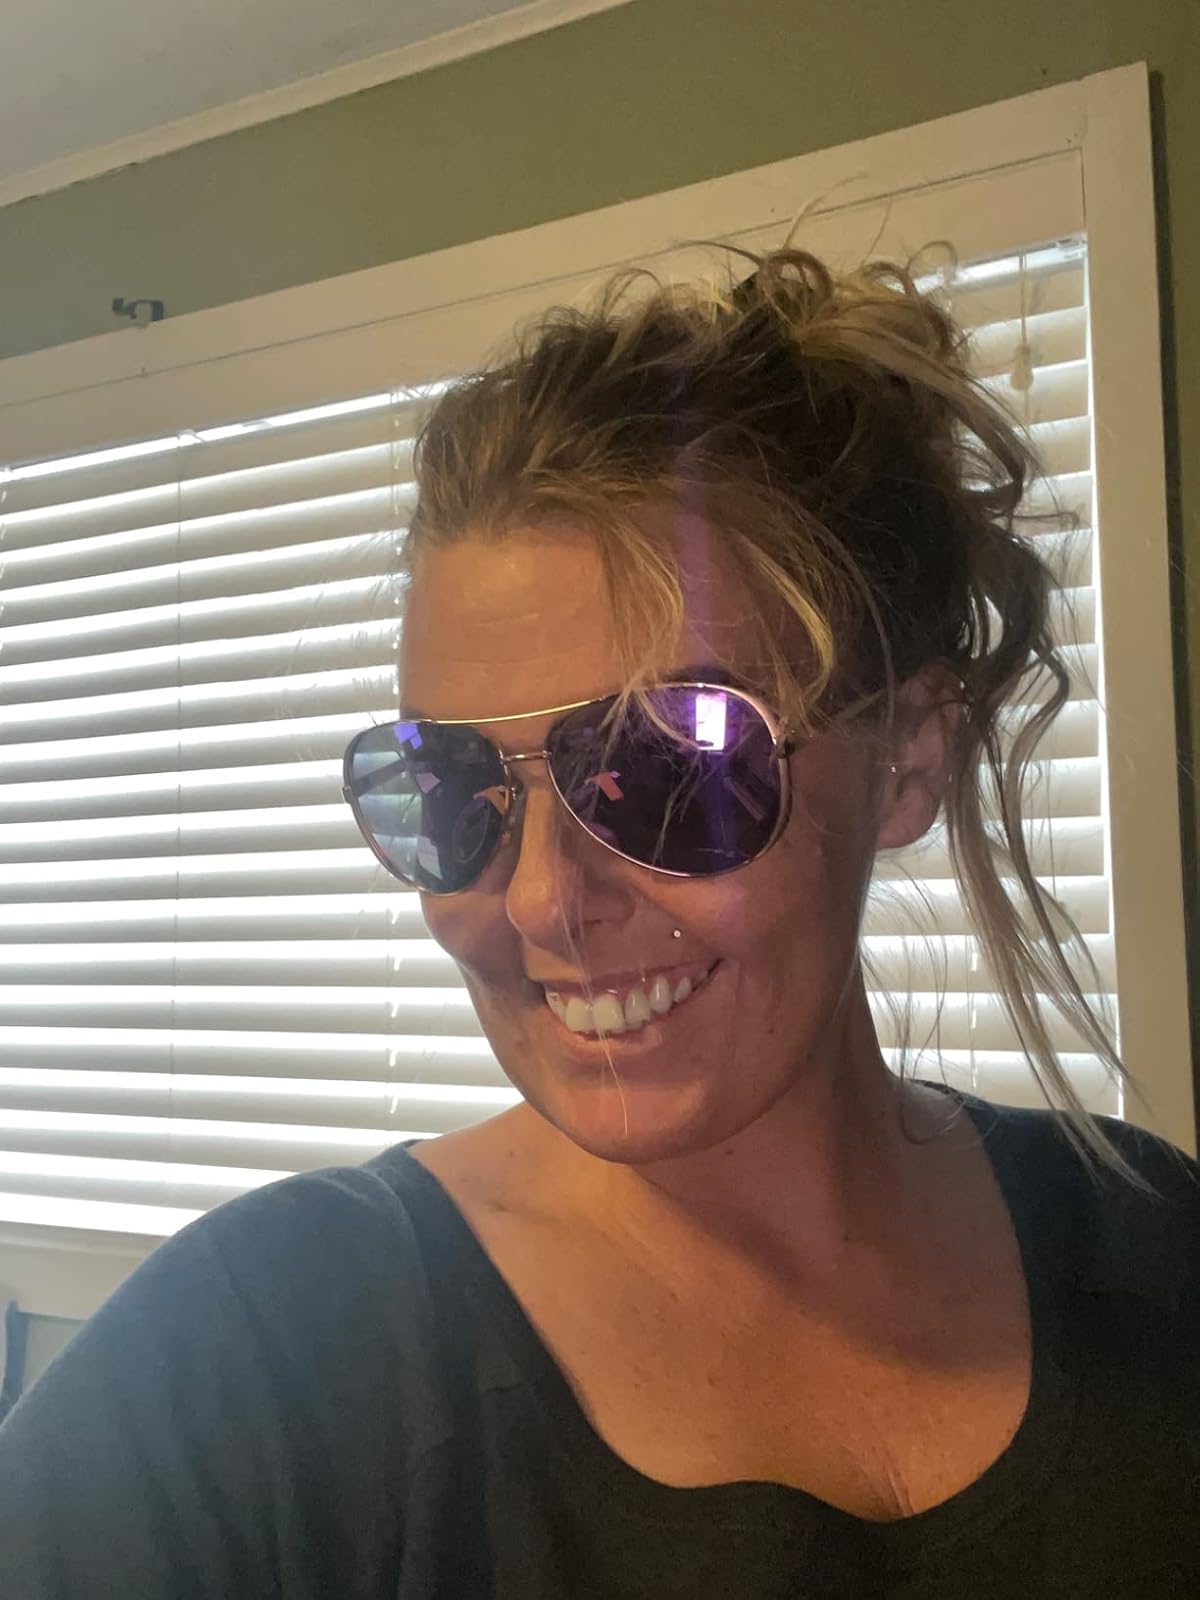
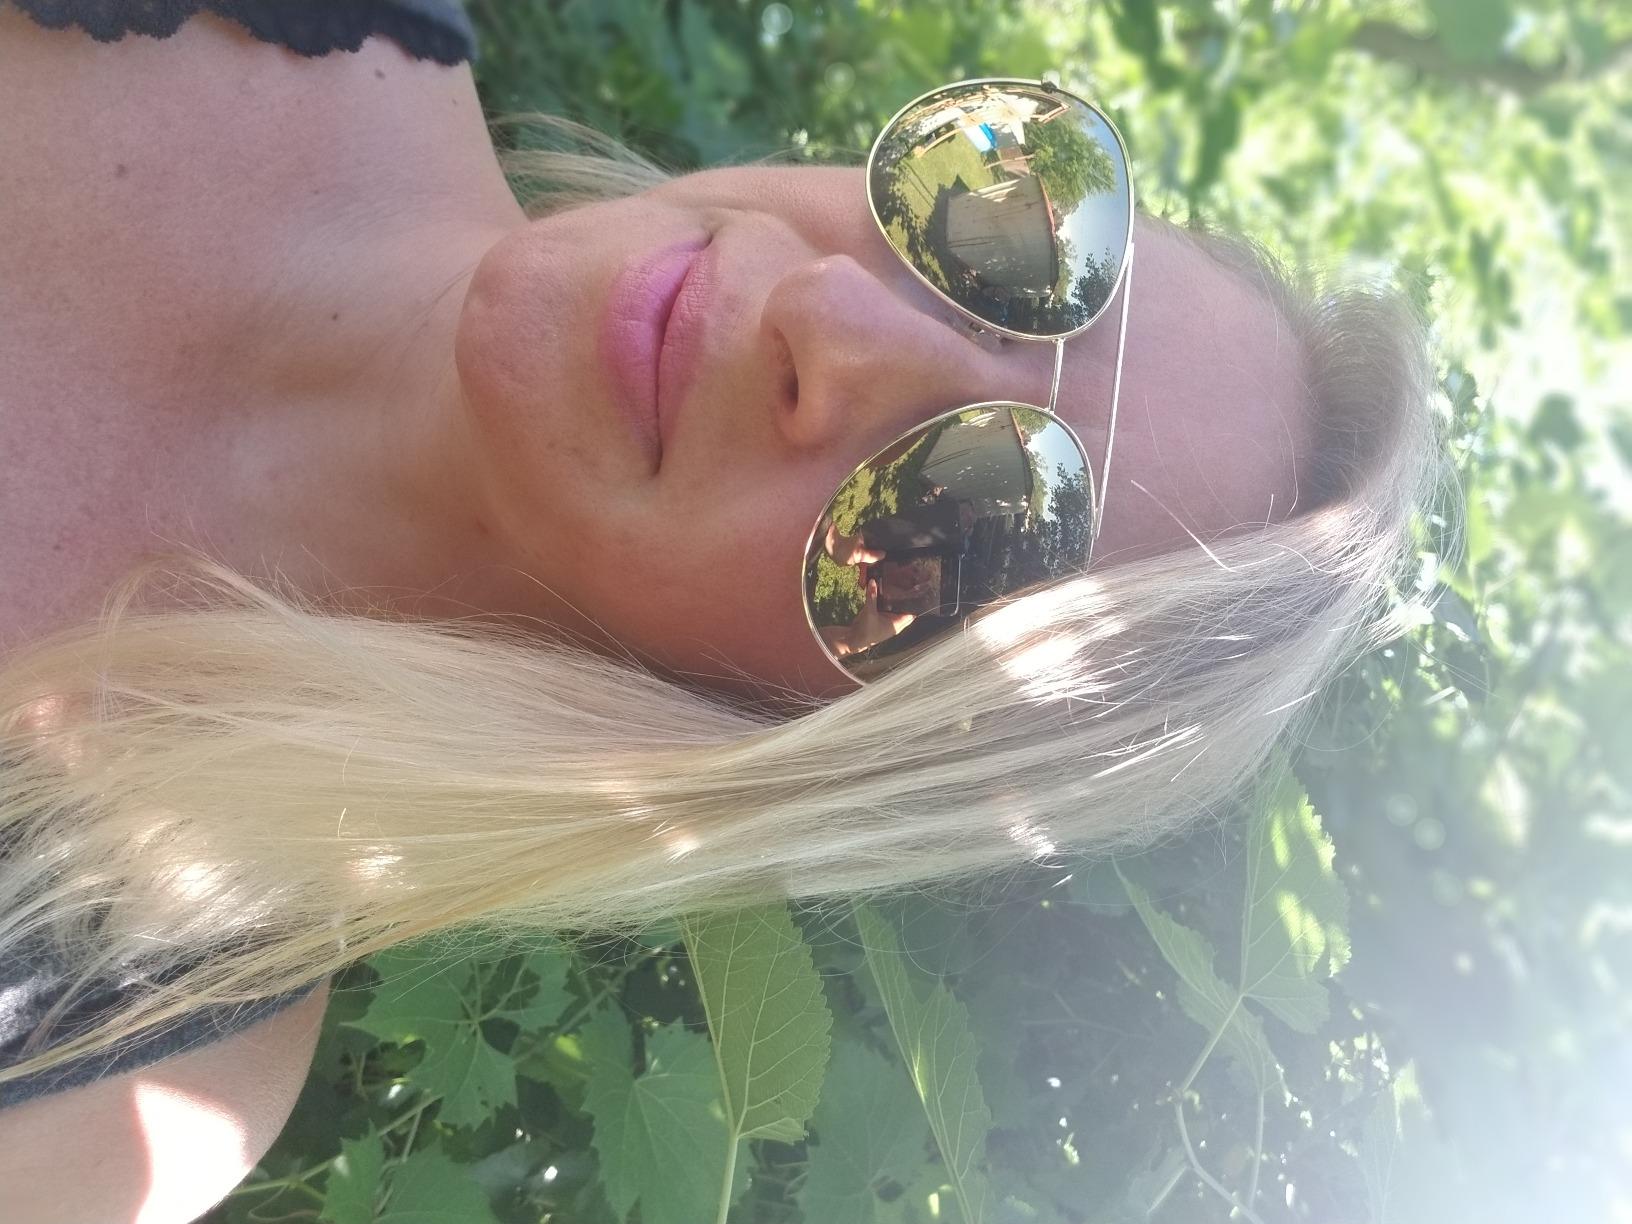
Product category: accessories_sunglasses
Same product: no